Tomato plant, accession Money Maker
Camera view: bottom (45 deg); turntable rotation: 240 degrees
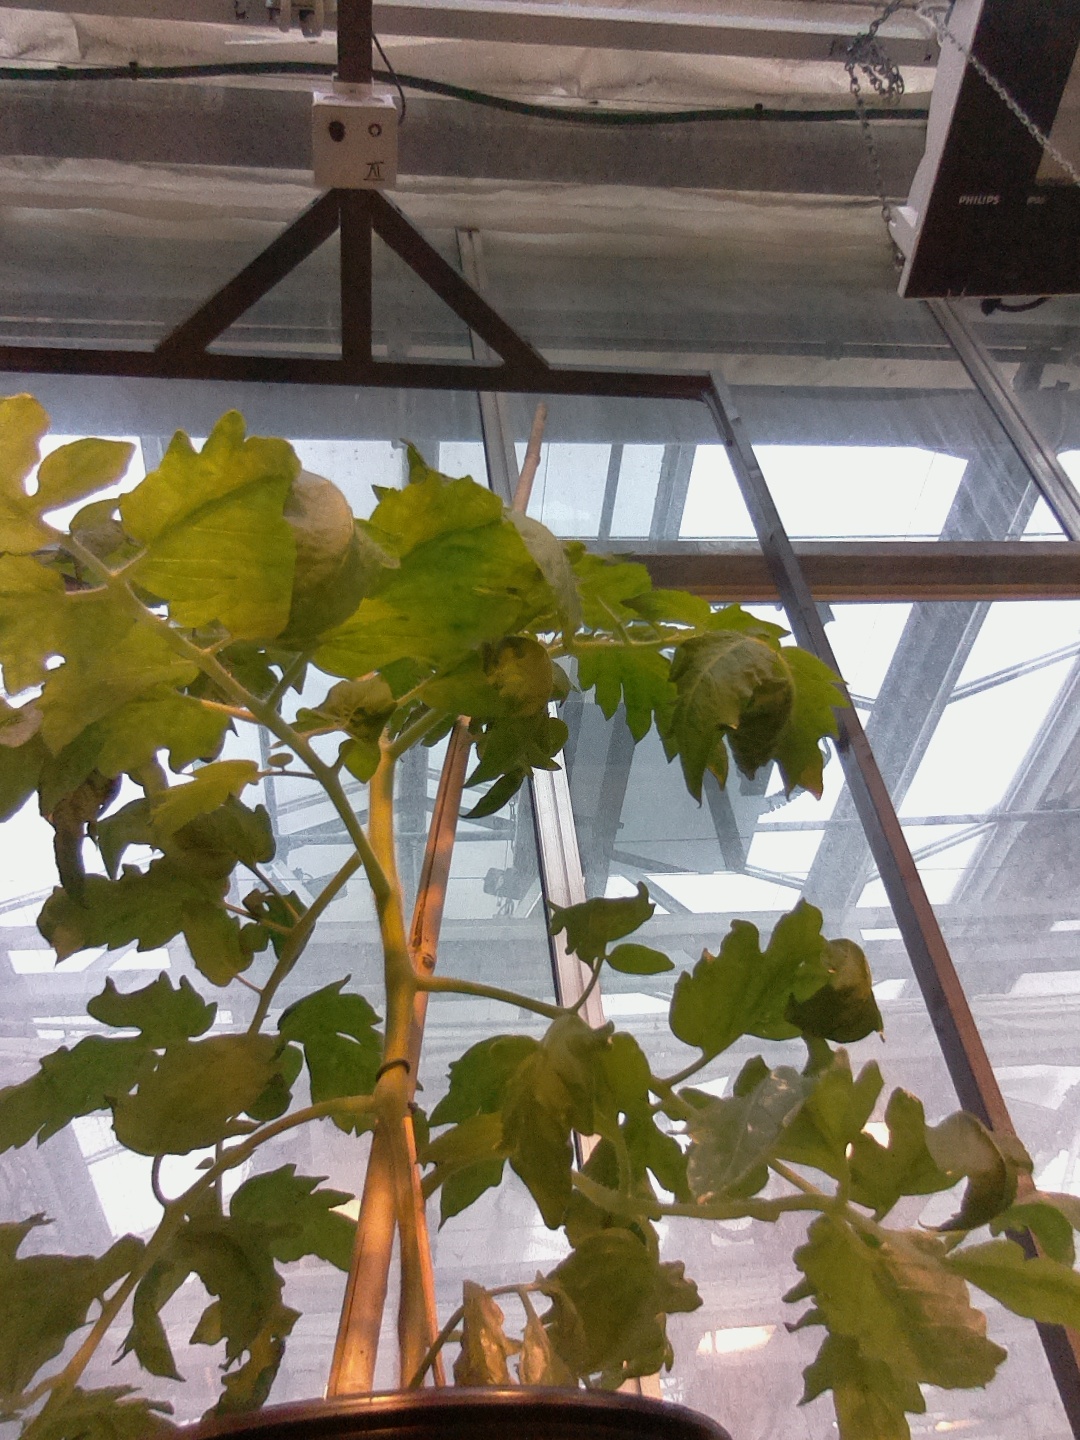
BBCH growth stage 53: 3 inflorescences visible